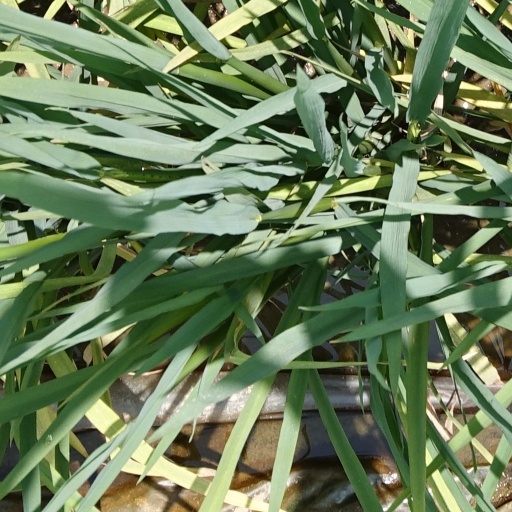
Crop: rice